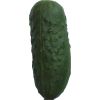
Label: Cucumber 1